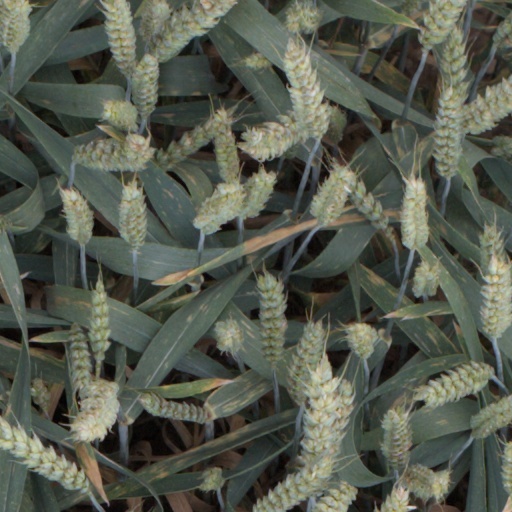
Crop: wheat